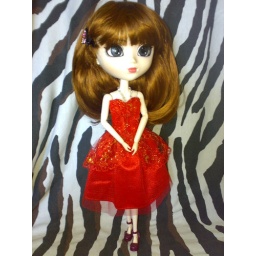
JAZZ in red dress